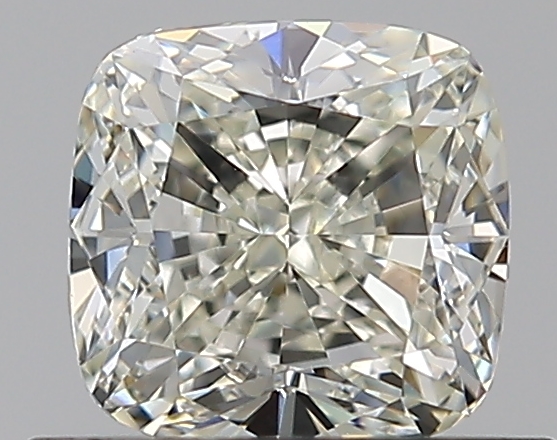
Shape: cushion
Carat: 0.7
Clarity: VVS1
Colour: L
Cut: EX
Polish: EX
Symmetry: VG
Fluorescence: F
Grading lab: GIA
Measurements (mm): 4.92 x 4.79 x 3.31